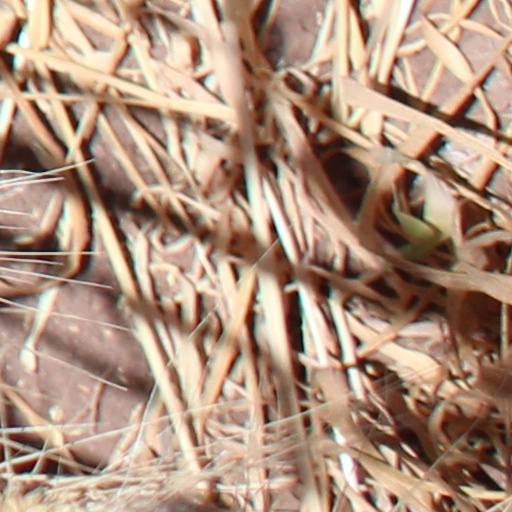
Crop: wheat